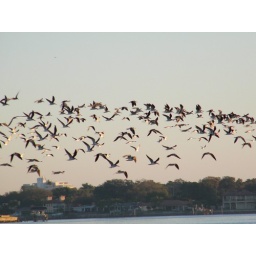
once the dome reaches its apex the black skimmers loop around to land on various sand bars on the beach.